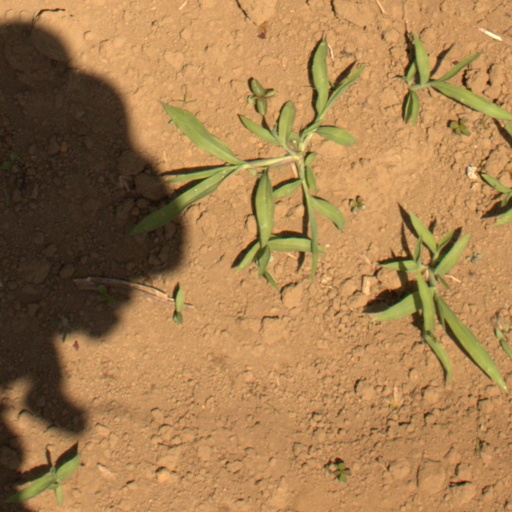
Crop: Jerusalem artichoke